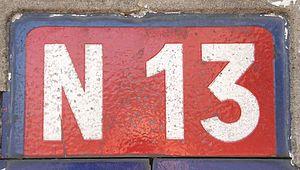
Cartouche de la route nationale 13
La route nationale 13 ou RN 13 est l’une des principales routes nationales de France rayonnant au départ de Paris. Elle relie la capitale de la France à Cherbourg en passant par Évreux, Lisieux et Caen. C’est l’une des quatre grandes routes qui relient Paris à la Normandie, avec les nationales 12, 14 et 15.